Star Ferry Pier, Tsim Sha Tsui

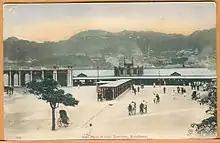
Tsim Sha Tsui Ferry Pier in 1920.

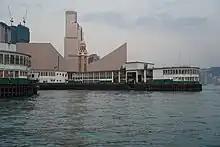
Tsim Sha Tsui Ferry Pier in 2023.

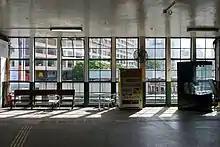
Windows of Tsim Sha Tsui Star Ferry Pier in June 2015

Construction of the first pier on the present location started in 1904, after the great land reclamation which extended Salisbury Road. It was of a "finger design". The pier opened in 1906, but was destroyed by typhoon in September 1906.